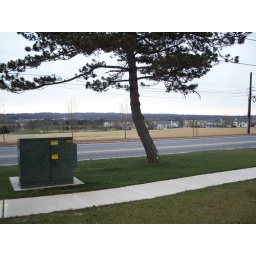
That's right...there's a field across the street from the apartments. It's living in the country with the amenities of city living.